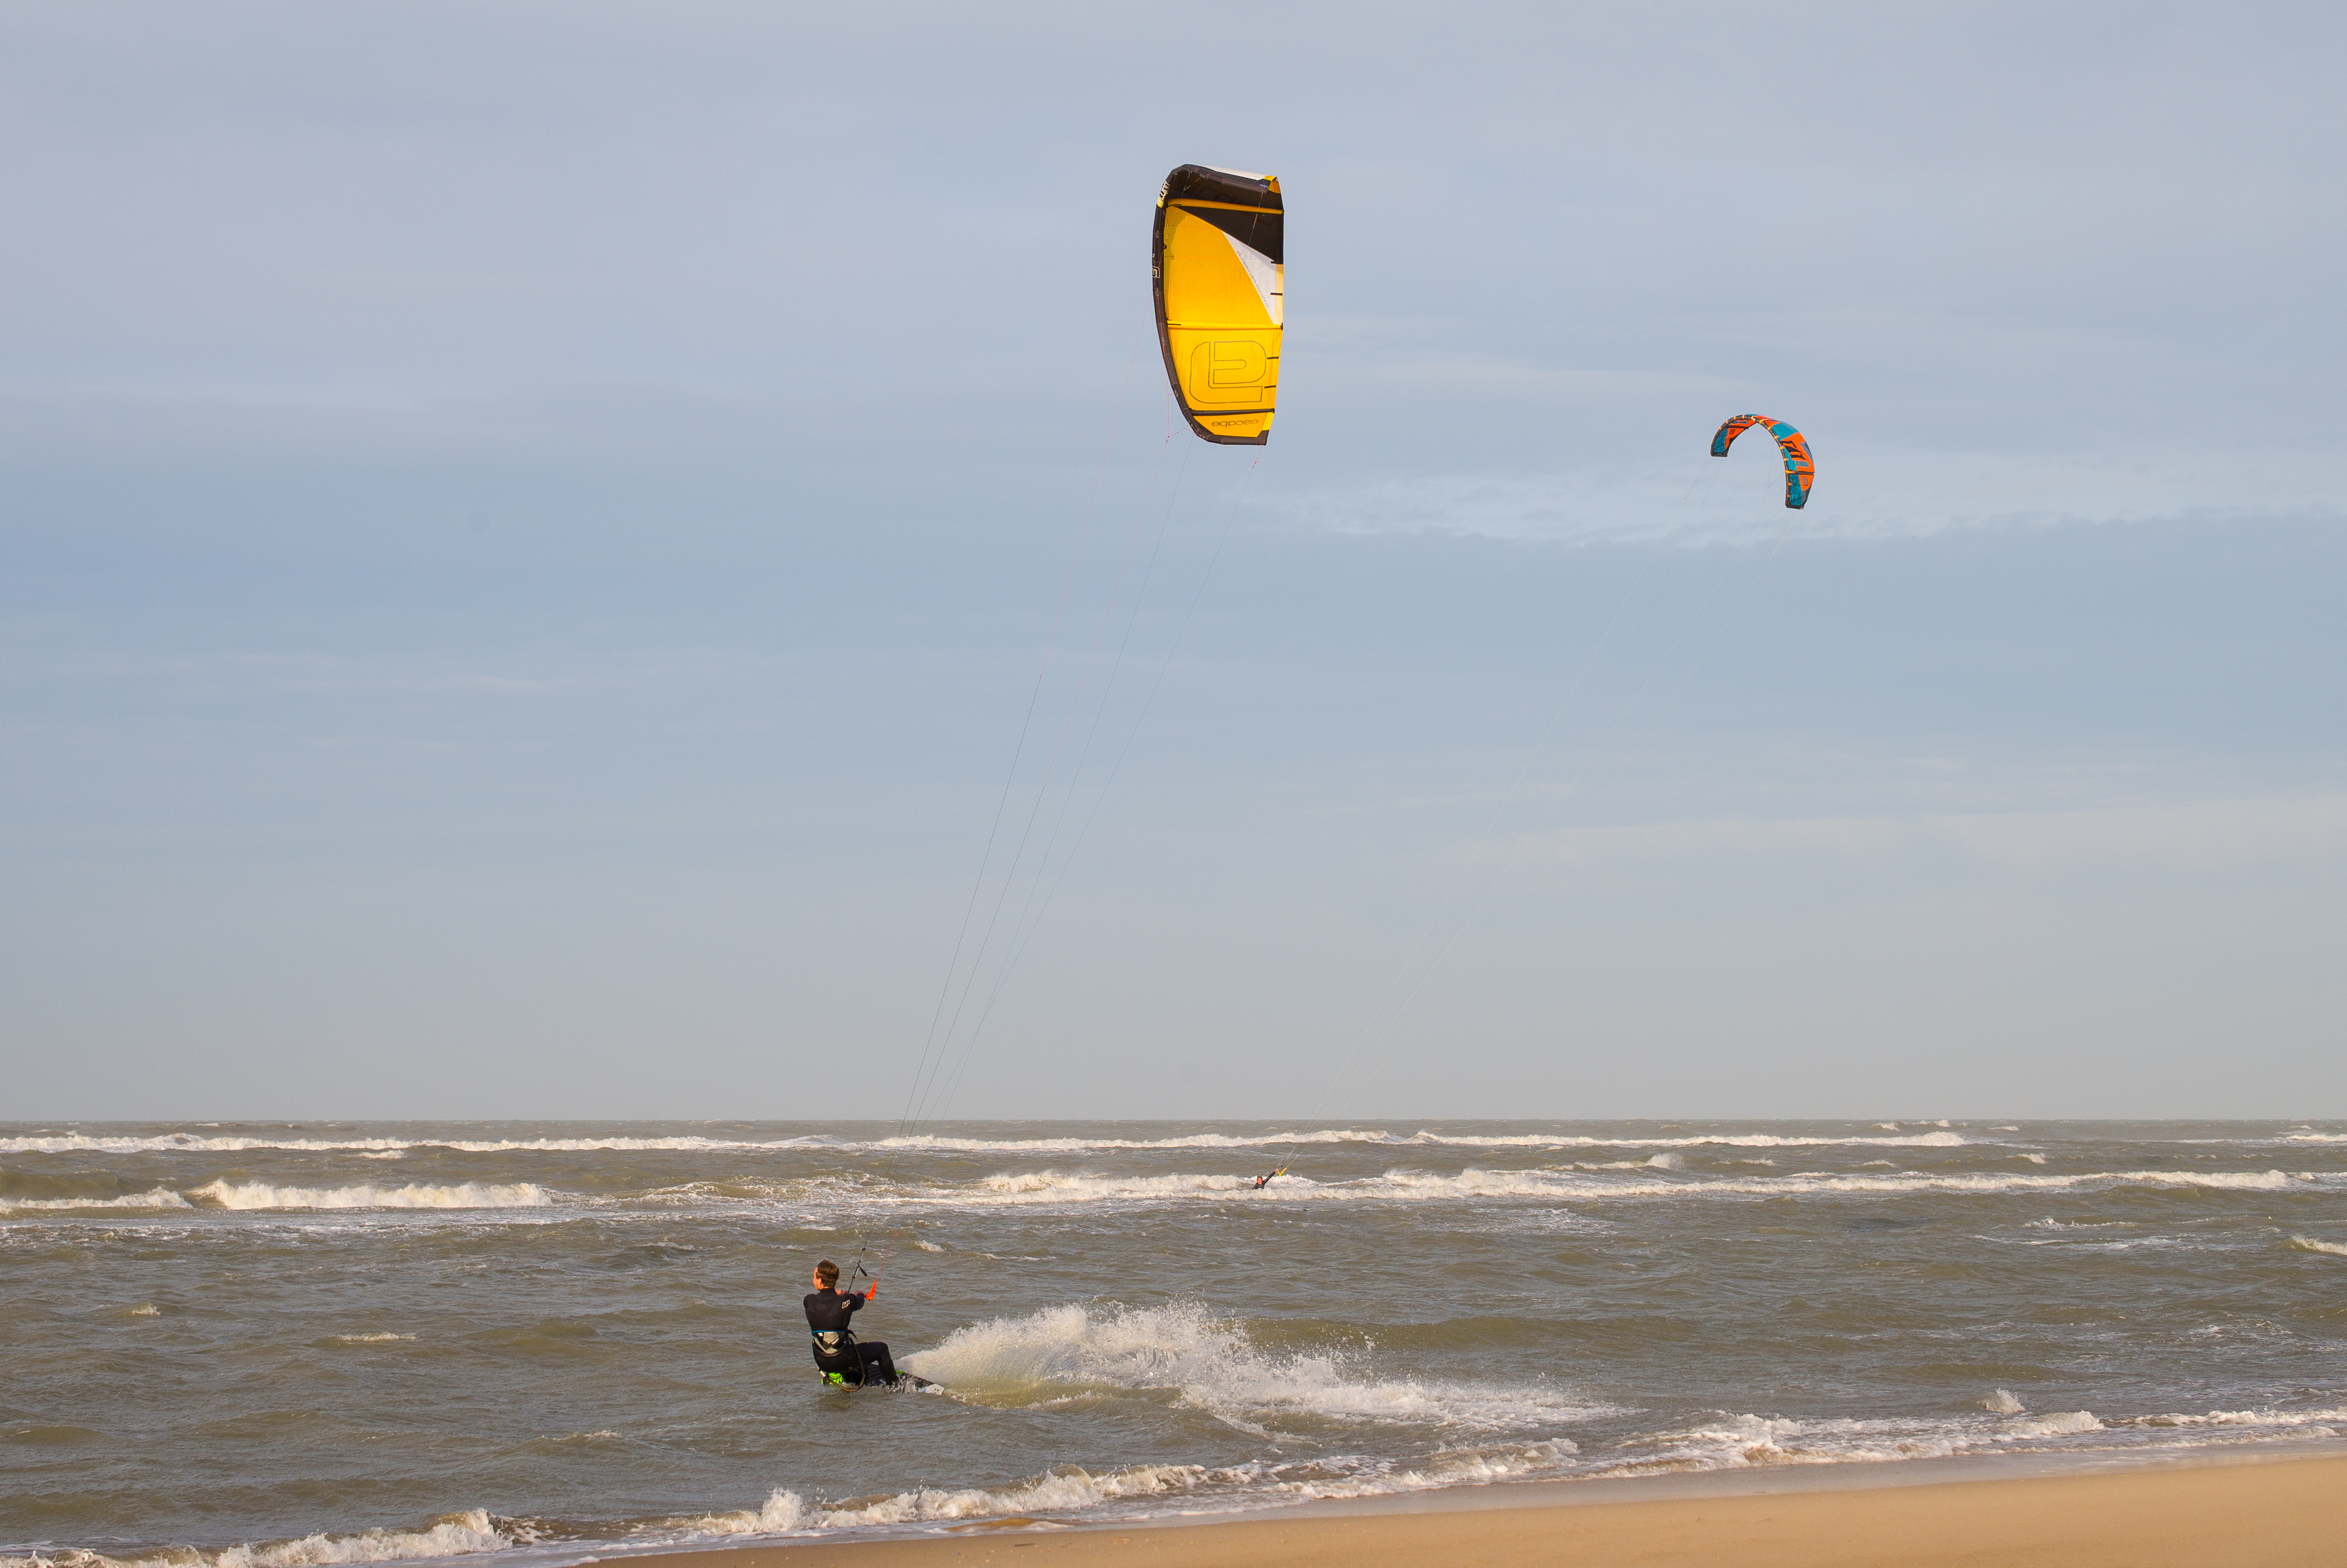
beach, winter, wind, extreme sport, christmas, toy, 2015, holland, netherlands, m, sports, dutch, 50, parasailing, leica, 240, summilux, wassenaar, holandsko, kitesurfing, vanoce, water sport, windsports, wind wave, boardsport, kite sports, surface water sports, individual sports